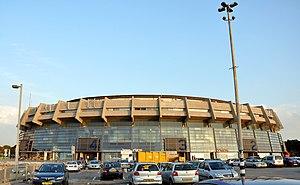
La Menora Mivtachim Arena est une salle omnisports située à Tel Aviv-Jaffa en Israël. Elle est principalement utilisée pour le basket-ball et les concerts.